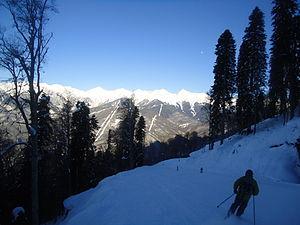
Gornaïa Karoussel est l'une des quatre stations de ski de la commune urbaine de Krasnaïa Poliana en Russie qui accueille les jeux olympiques d'hiver de 2014. C'est ici que doivent se dérouler les épreuves de saut à ski sur le site de RusSki Gorki.